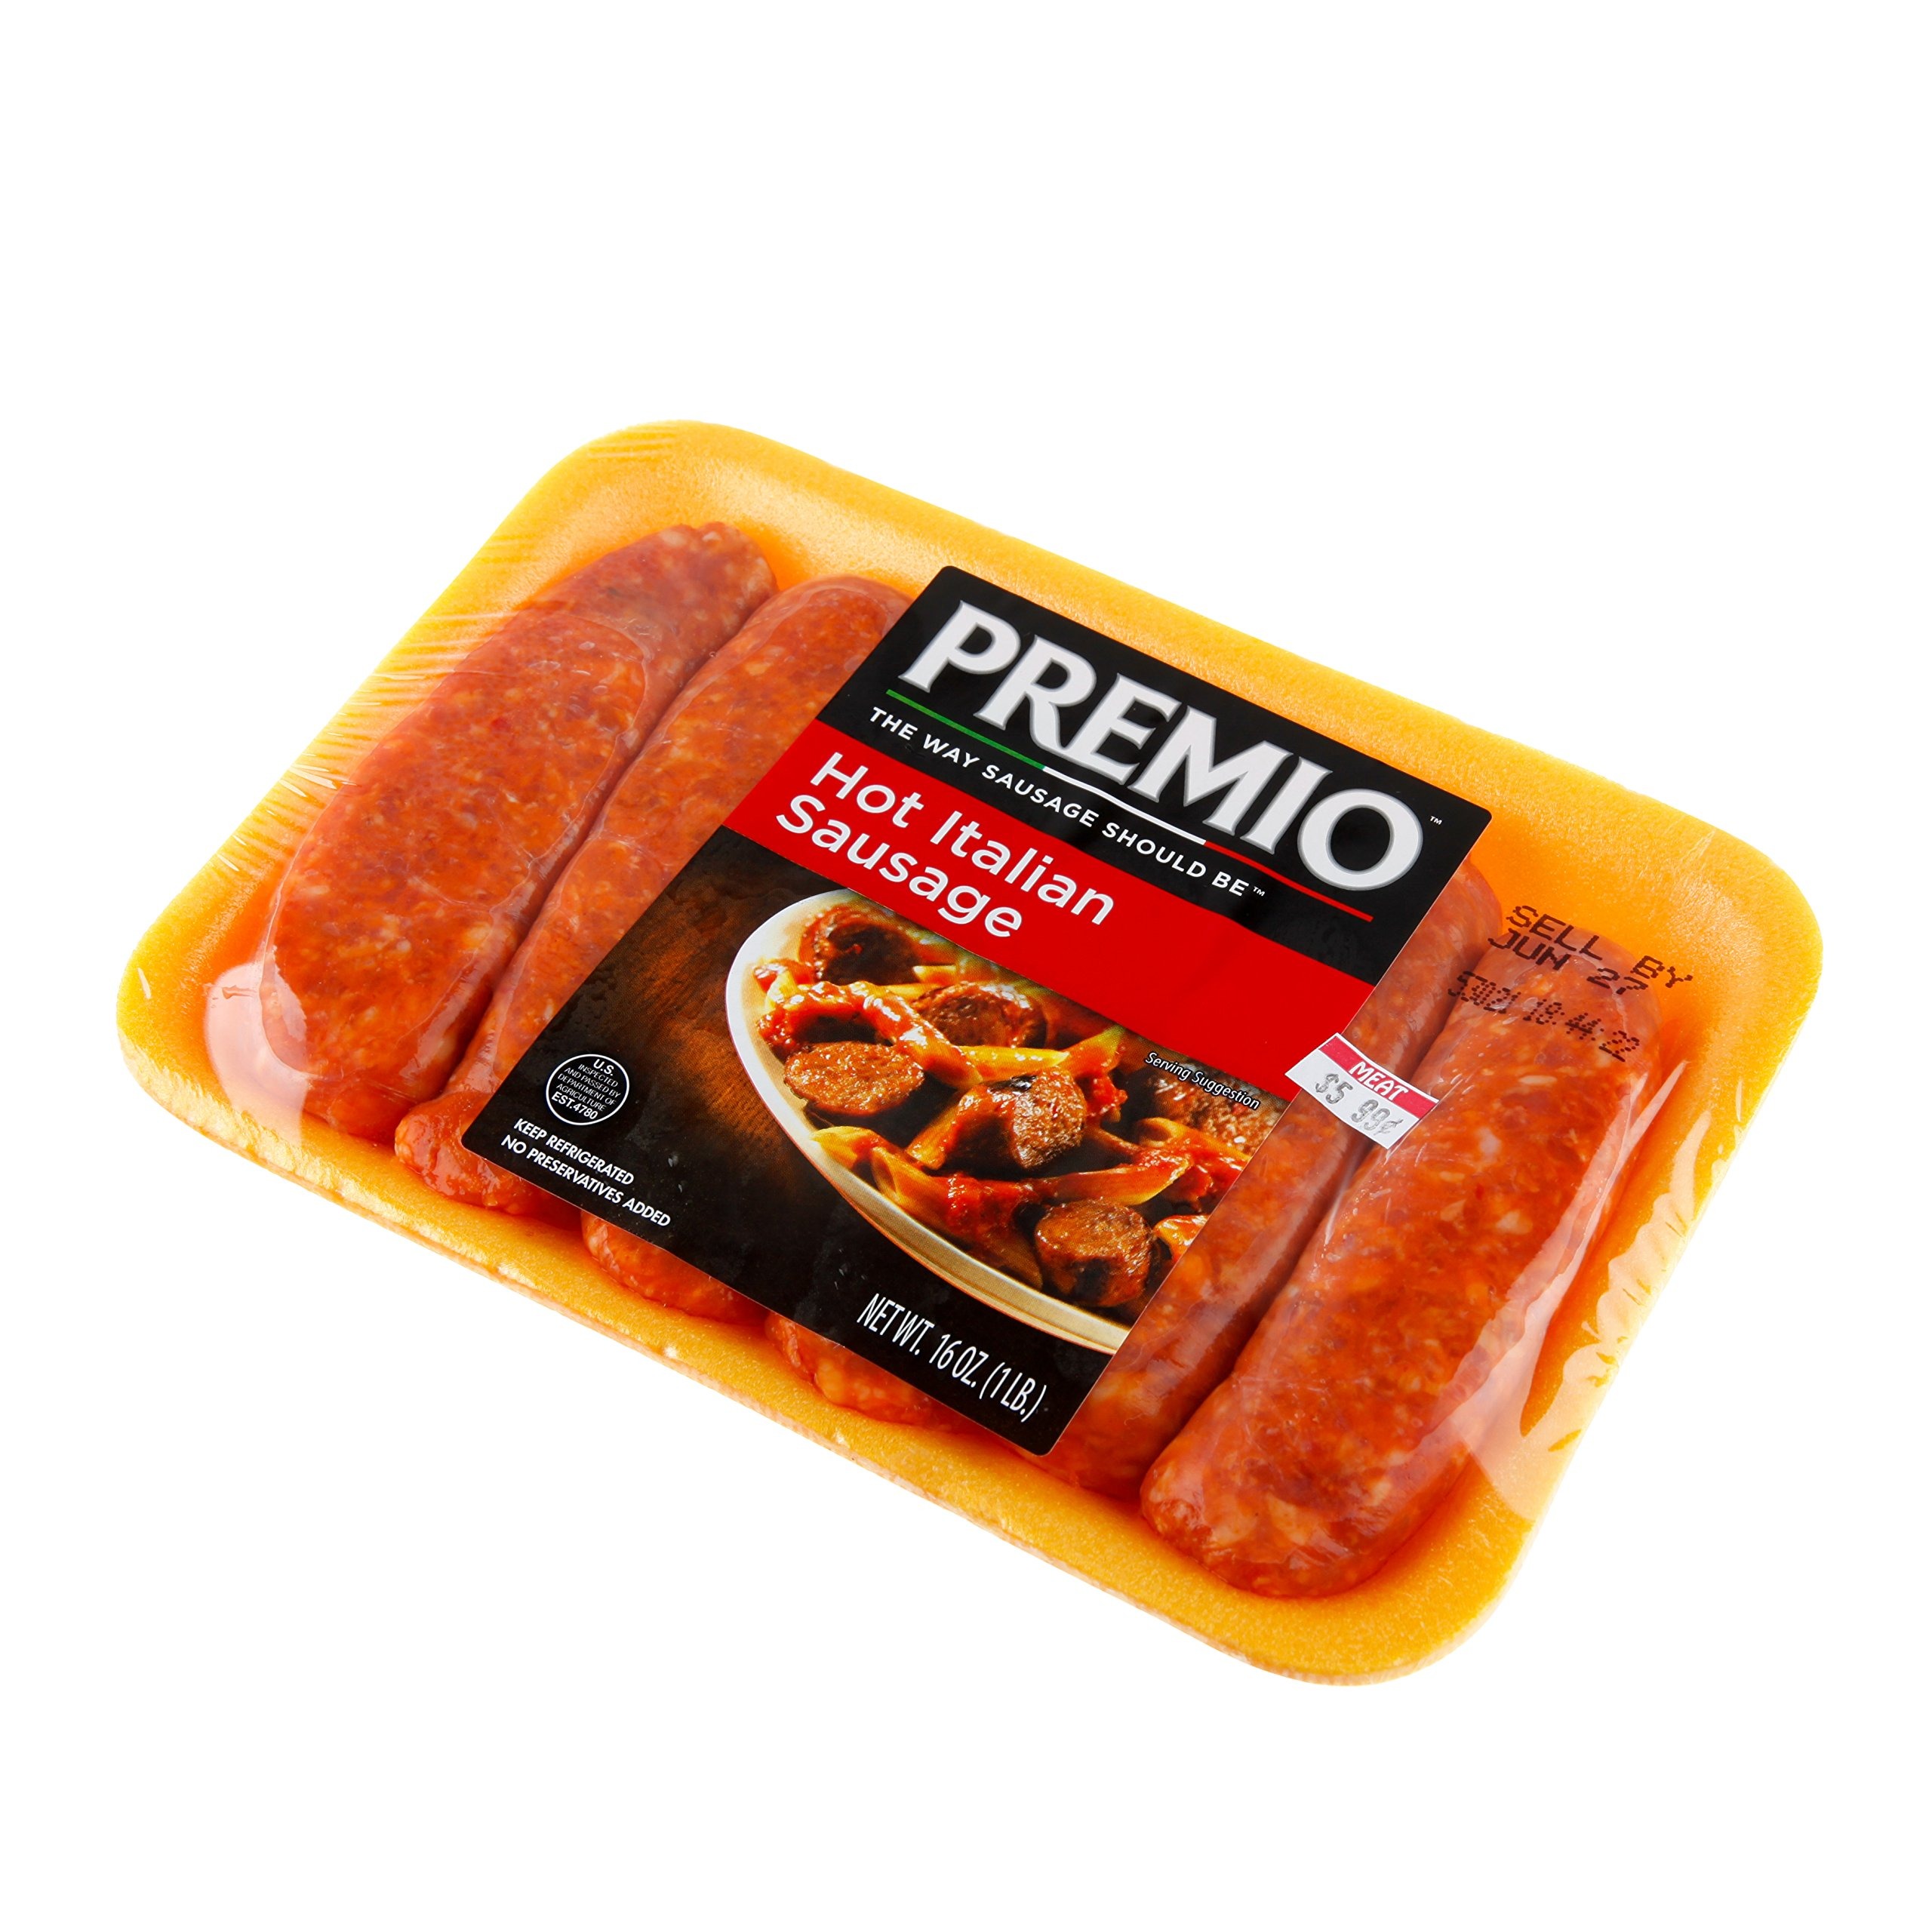
Item Name: Premio, Hot Italian Sausage, 16 Oz
Product Description: Grocery
Value: 16.0
Unit: Ounce

Price: 4.99